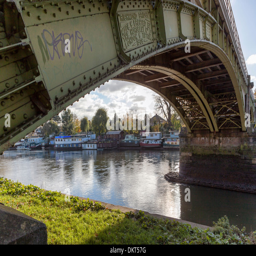
the grade ll listed steel truss arch rail bridge over the river